Valley View (Romney, West Virginia)

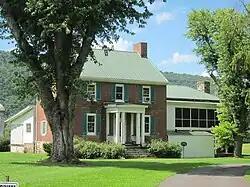
Wappocomo

The Parsons family members were among the first English settlers in the Thirteen Colonies in 1635; around 1740, they settled in Hampshire County. By 1778, Isaac Parsons (1752–1796), a member of the Virginia House of Delegates, owned of Lot Number16 and all of Lot Number17 in the Proprietary. James Gregg Parsons, his eldest son, was born in Hampshire County in 1773. In 1795, he married Mary Catherine Casey (1773–1846), whose family owned the adjoining Lot Number 21. After their marriage, they lived in the main house at Wappocomo, which had been built by Mary Catherine's father Nicholas Casey. The couple inherited the house after Nicholas Casey's death in 1833.